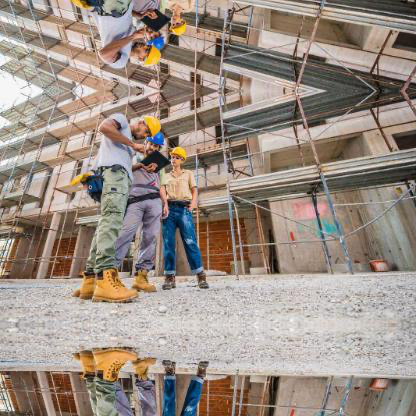
Objects in the image:
label: helmet
label: helmet
label: helmet
label: helmet
label: helmet
label: helmet